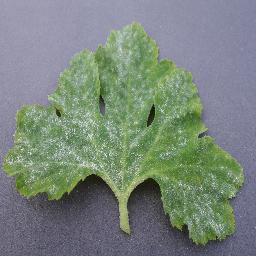
Label: Squash___Powdery_mildew